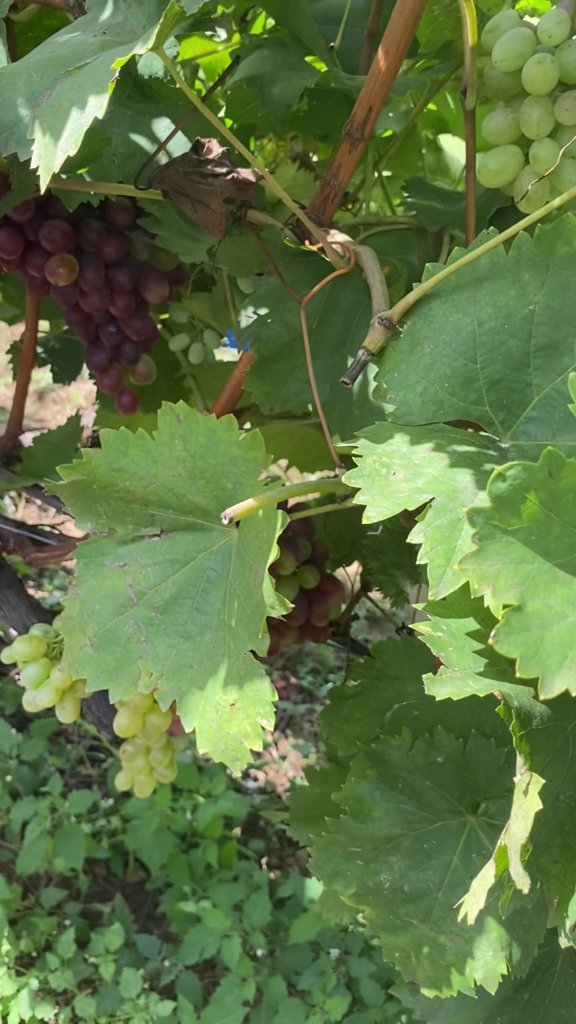
Berries visible: 81
Grape clusters: 6